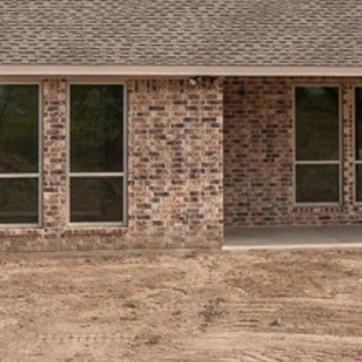
Material: brick